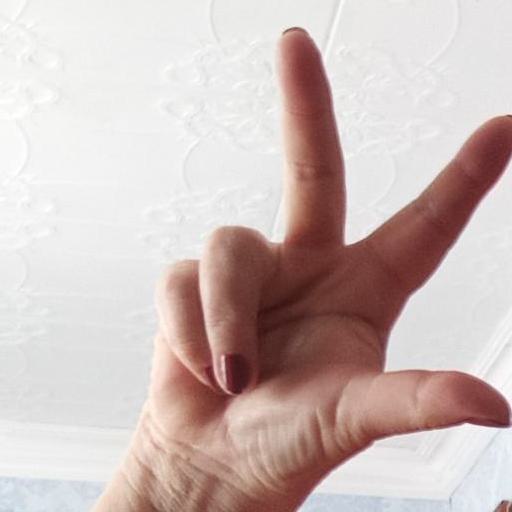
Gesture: three2